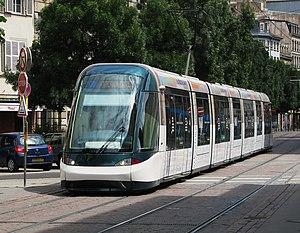
La ligne B du réseau de transports en commun de l'Eurométropole de Strasbourg est une ligne de tramway. Exploitée par la Compagnie des transports strasbourgeois, il s'agit de la plus longue ligne de tramway de l'agglomération.